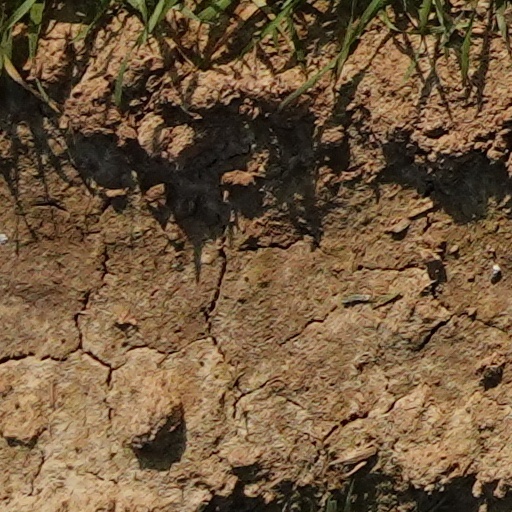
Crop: wheat